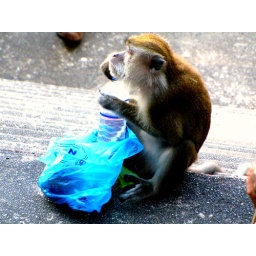
Monkey try to open water bottle in Batu Caves Malaysia